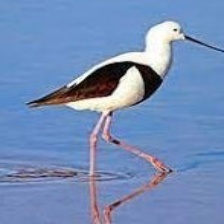
Species: BANDED STILT
Scientific name: CLADORHYNCHUS LEUCOCEPHALUS